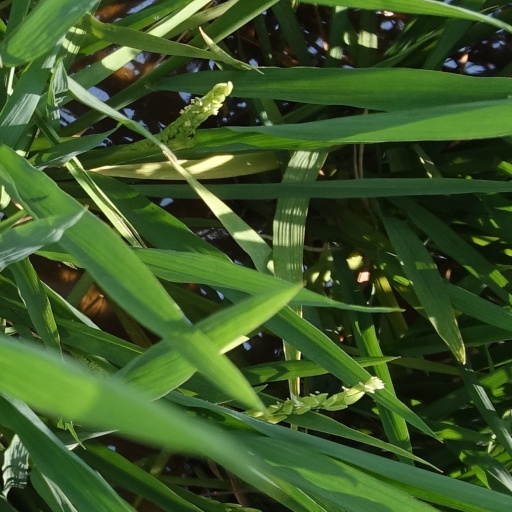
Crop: rice